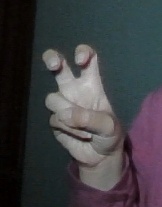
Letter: toot